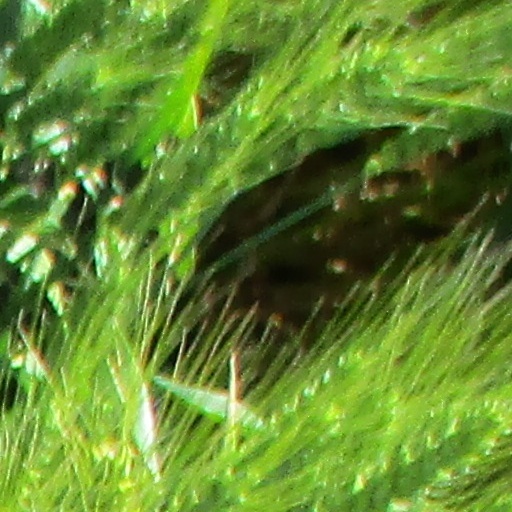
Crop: wheat